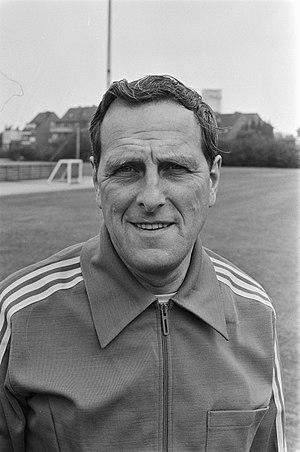
Georg Ericson est un joueur de football international suédois, devenu ensuite entraîneur.
L'équipe de Suède de football est la sélection de joueurs suédois représentant le pays lors des compétitions internationales de football masculin, sous l'égide de la Fédération suédoise de football.